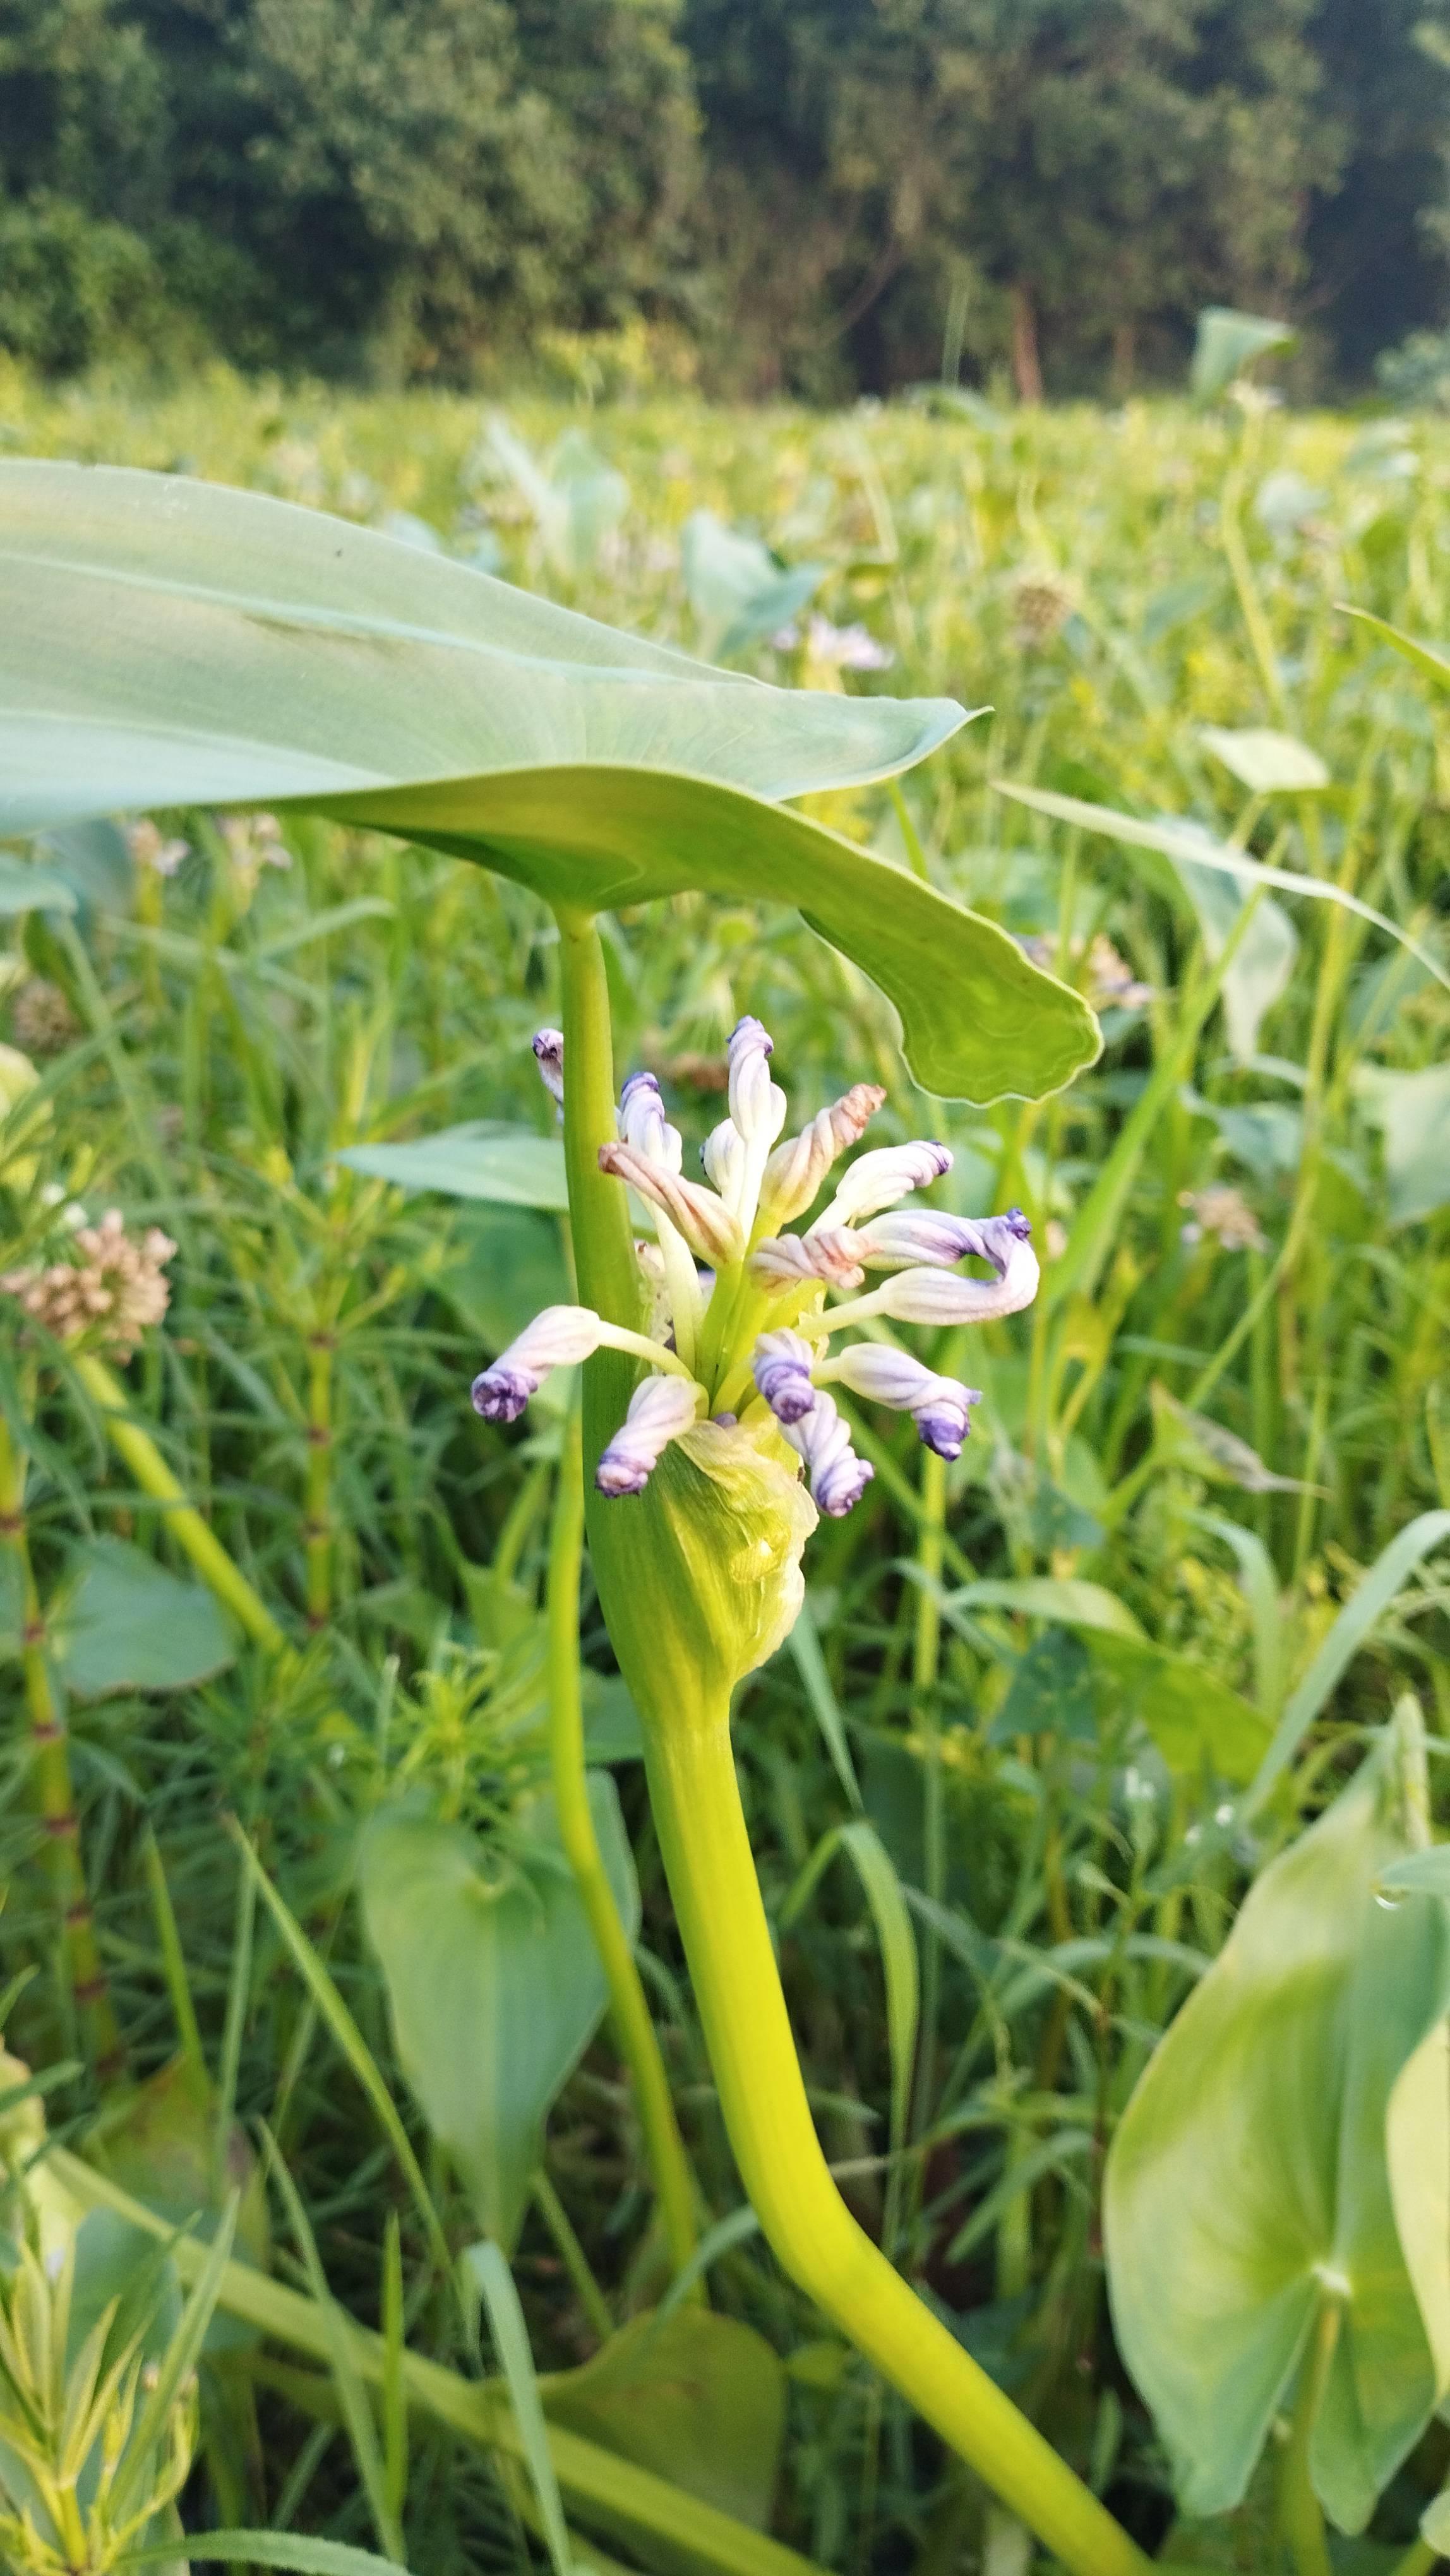
Species: Heartleaf False Pickerelweed (Monochoria korsakowii)